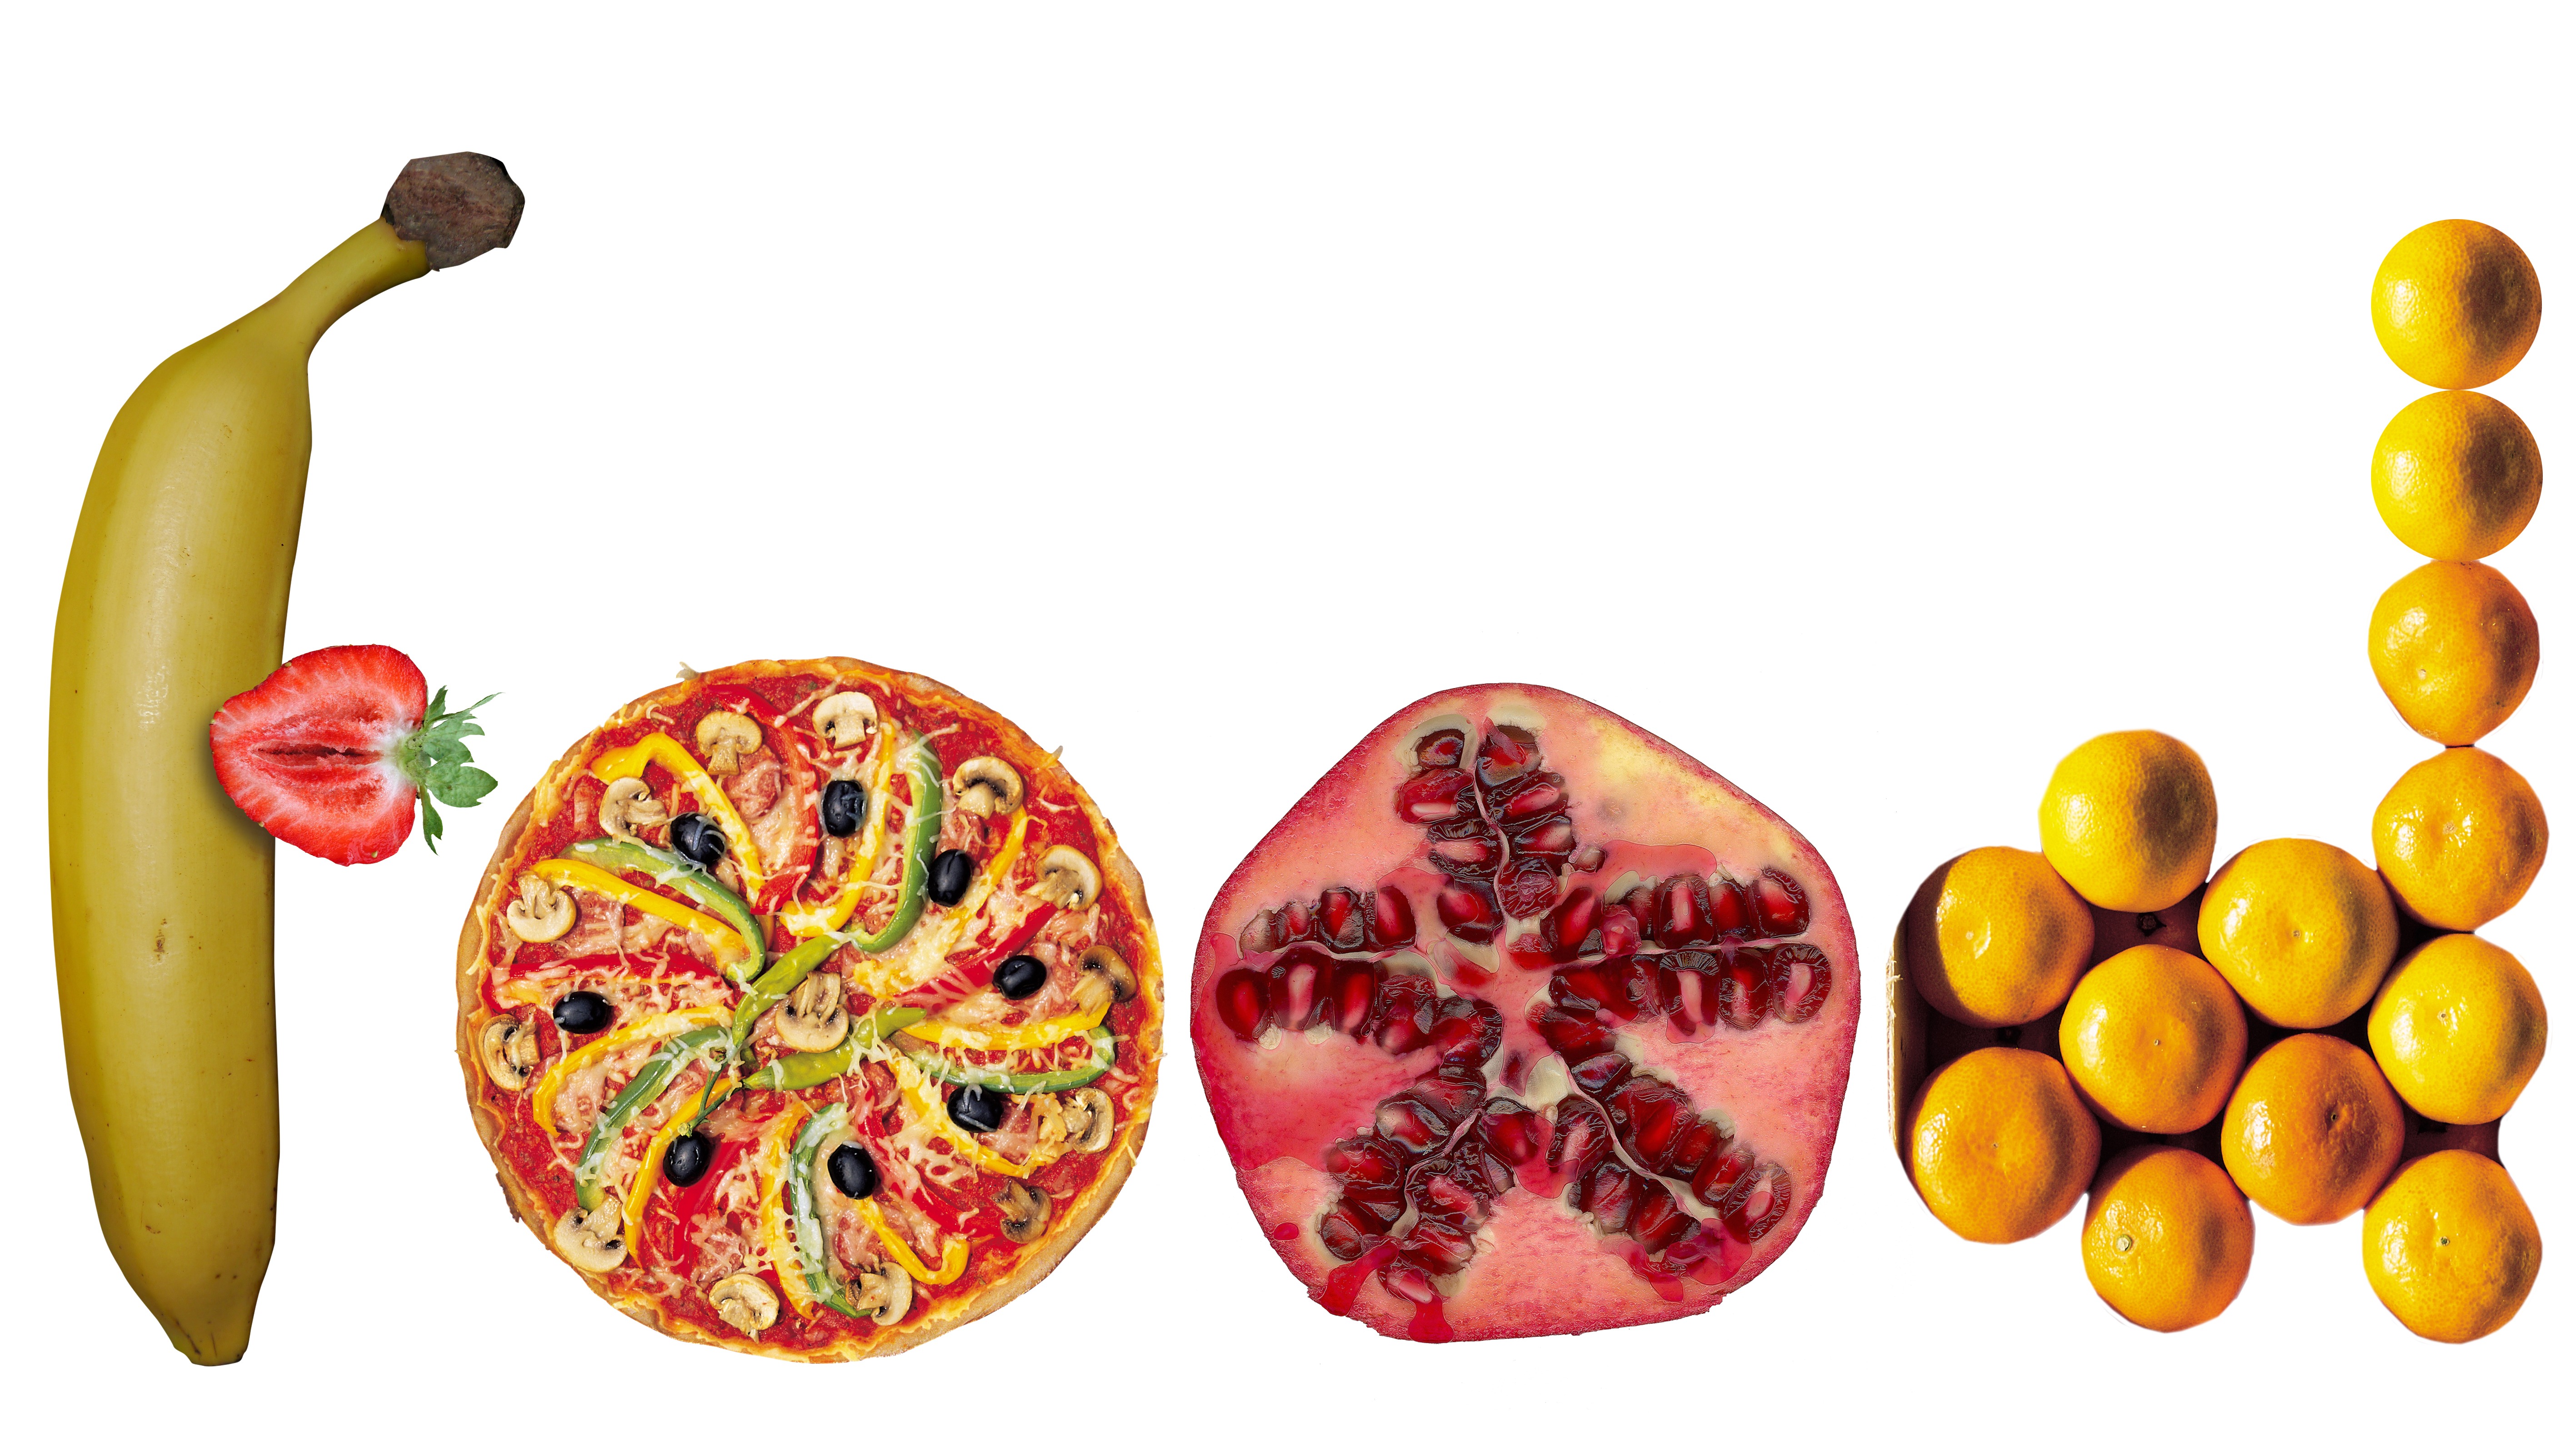
plant, fruit, feed, food, produce, eat, nutrition, logo, letters, vitamins, flowering plant, nutrients, pictorial, land plant, image letters